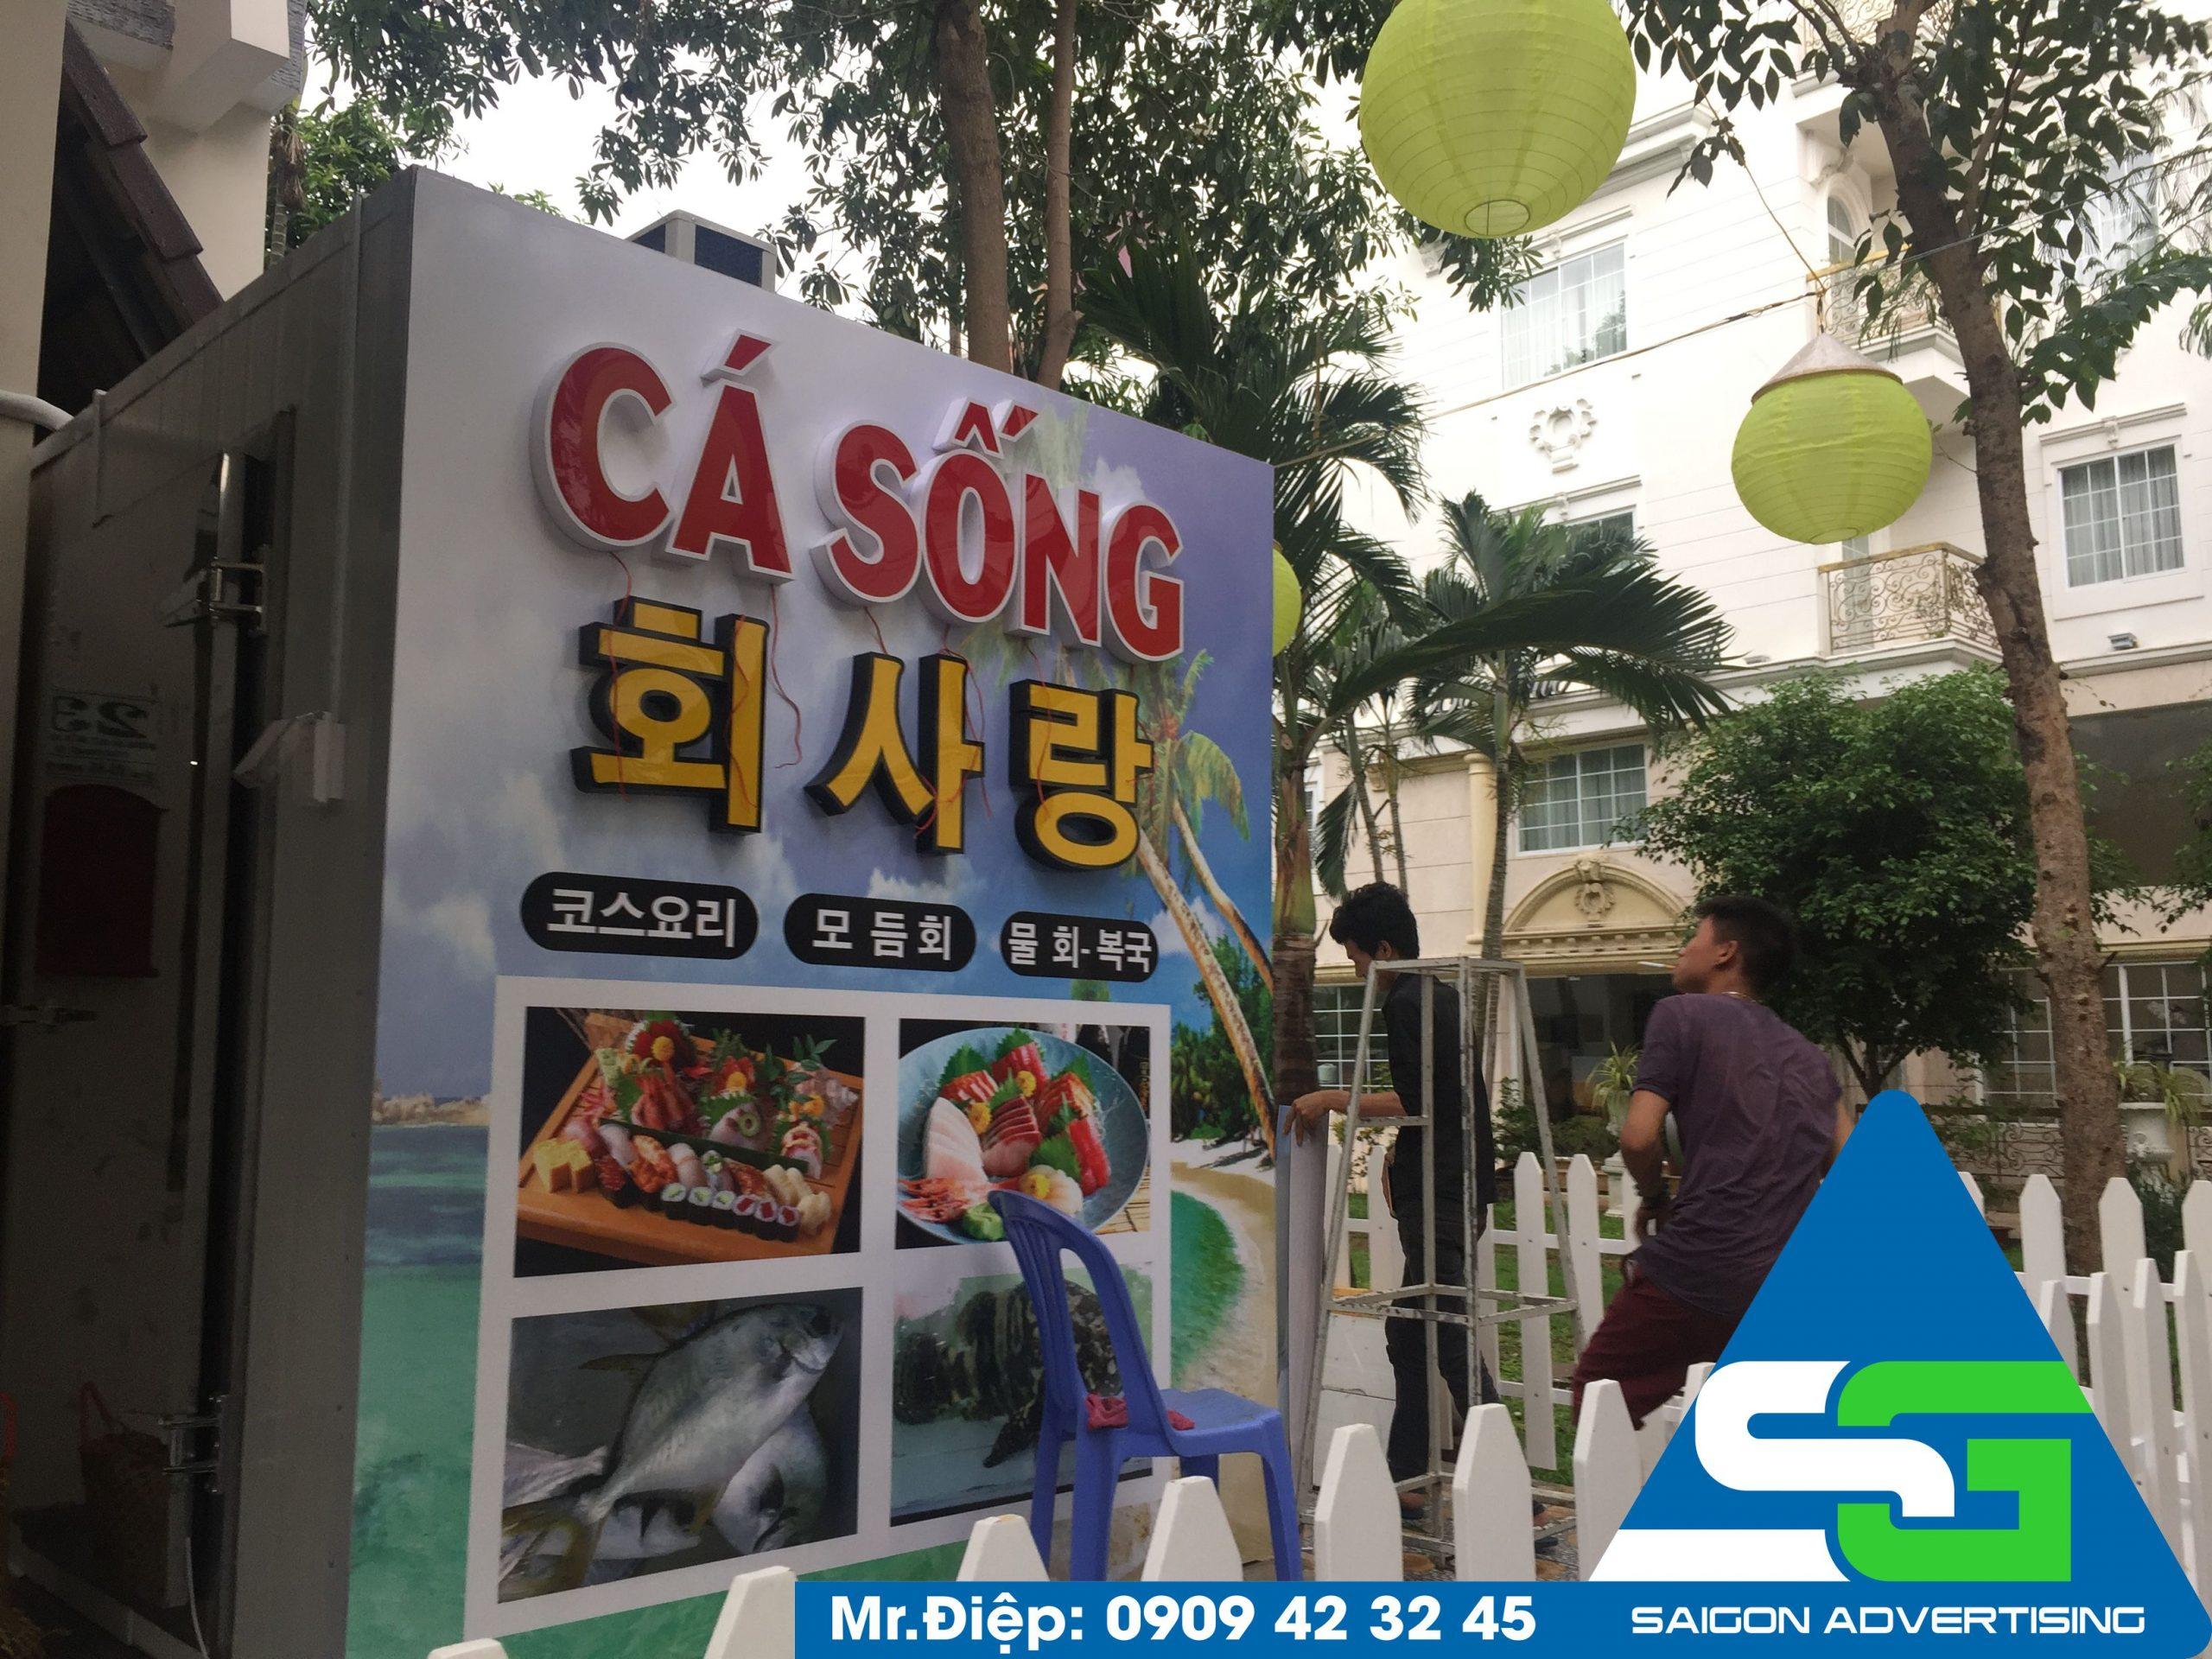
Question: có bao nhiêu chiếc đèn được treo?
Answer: có hai chiếc đèn được treo